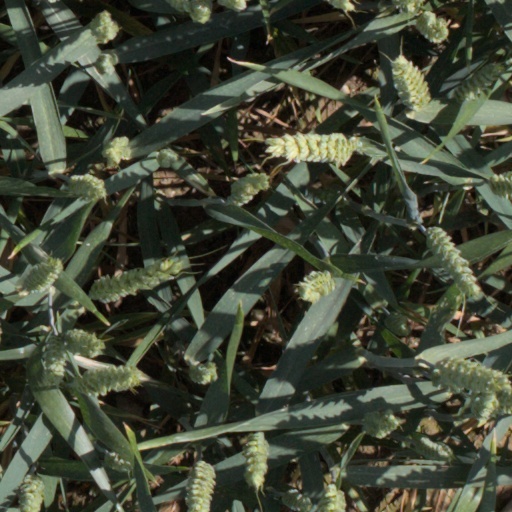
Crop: wheat